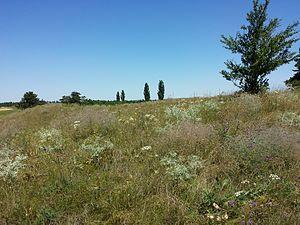
Le Weinviertel, Pays sous le Manhartsberg ou arrondissement Unter-Manharts-Berg, est une région du nord-est de la Basse-Autriche. Le Weinviertel est la plus grande région viticole d’Autriche.